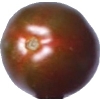
Label: tomato_cherry_maroon